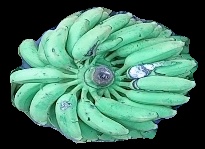
Variety: elakki-bale
Grade: grade1